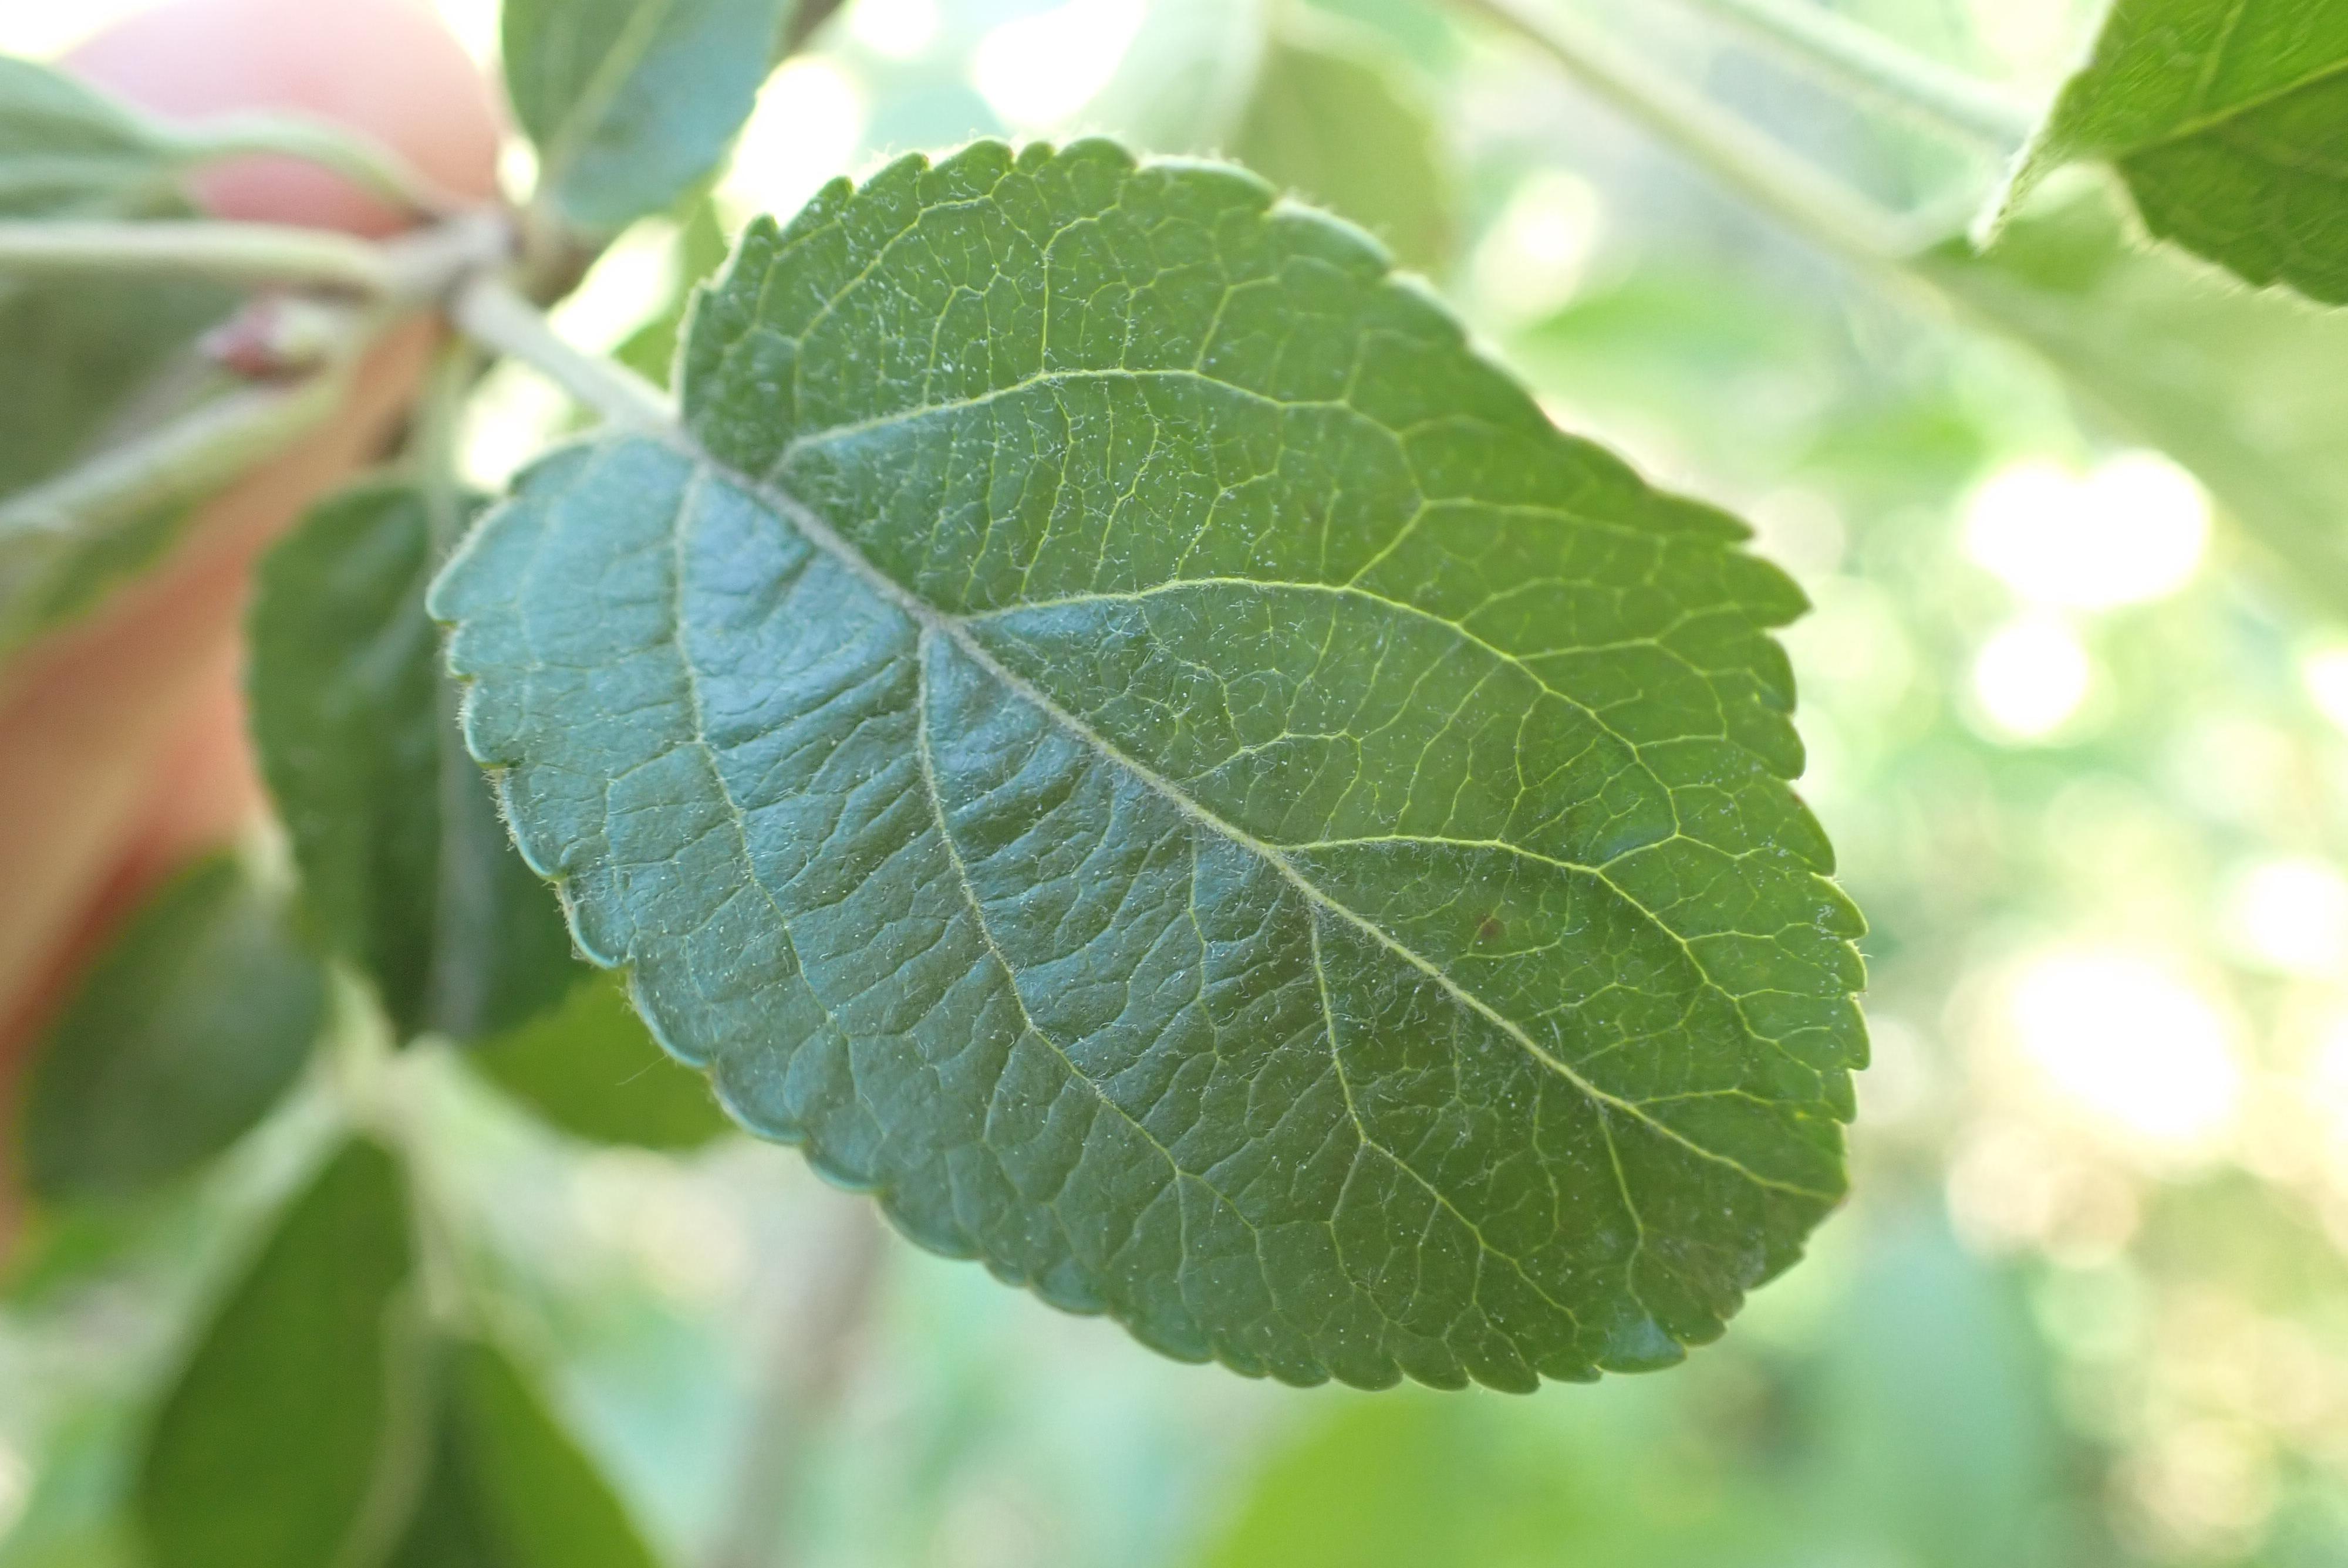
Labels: healthy